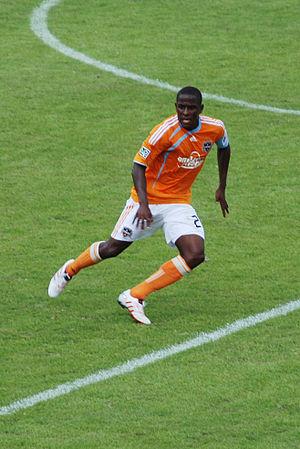
Lovel Palmer est un footballeur international jamaïcain né le 30 août 1984 à Mandeville. Il évolue au poste de défenseur latéral ou de milieu.